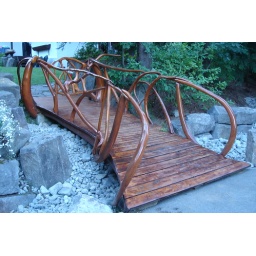
bridge to backyard of home near Alta Lake